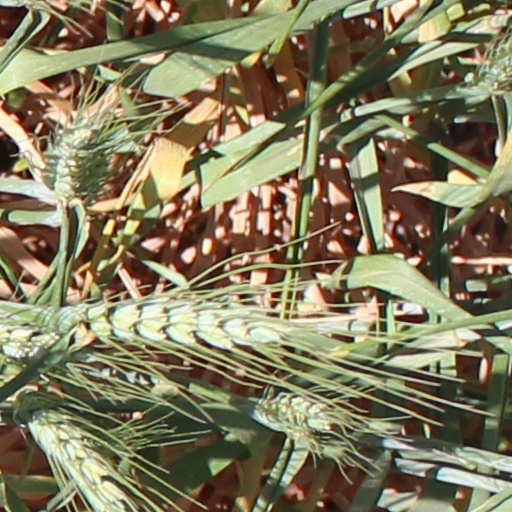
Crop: wheat